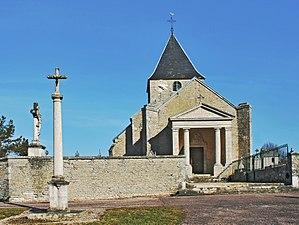
Croix de mission et église Saint-Georges à Buncey
Buncey est une commune française située dans le canton de Châtillon-sur-Seine du département de la Côte-d'Or en région Bourgogne-Franche-Comté.